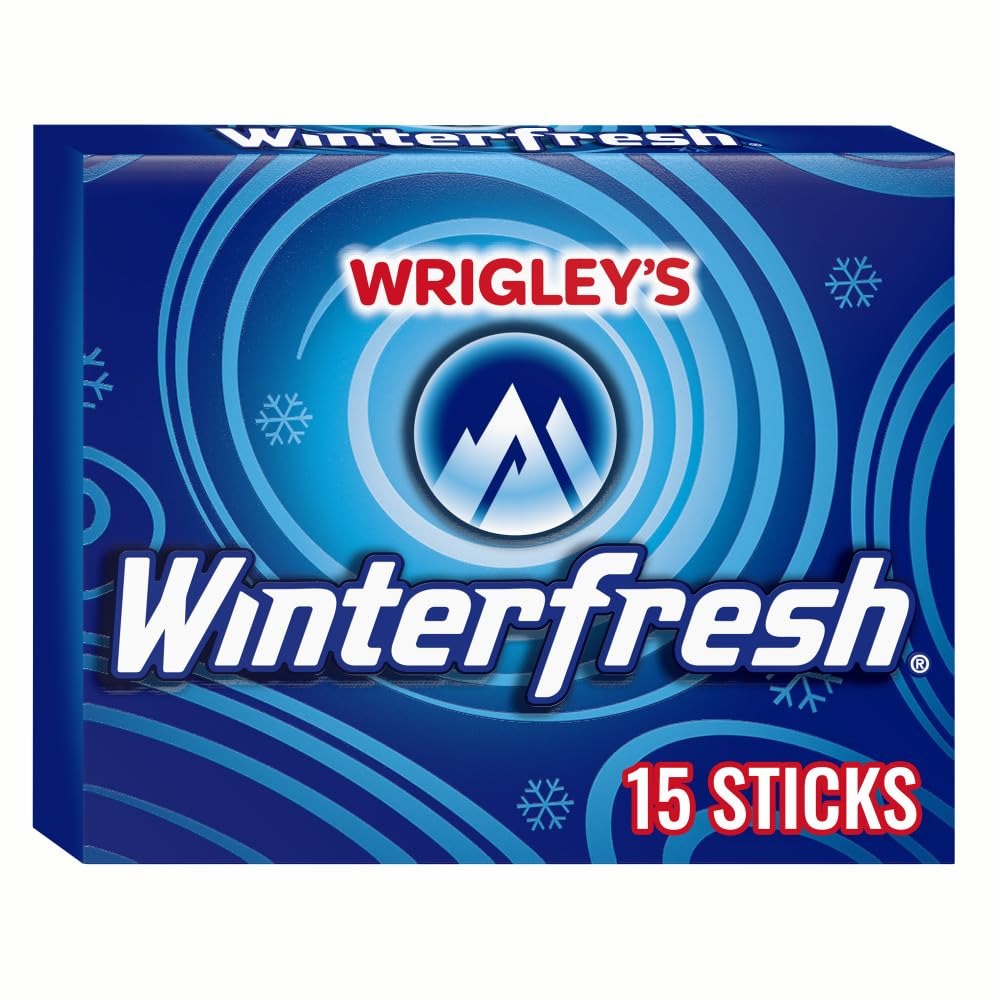
Item Name: Extra Wrigley's Winterfresh Gum, 15-Stick Slim Packs (Pack of 20)
Bullet Point 1: Pack of twenty, 15-stick packs each
Bullet Point 2: Is a slim pack and has improved flavor
Bullet Point 3: Product of wrigley
Product Description: For icy-cool breath every time you chew, grab Wrigley's Winterfresh gum.
Value: 300.0
Unit: Count

Price: 17.49